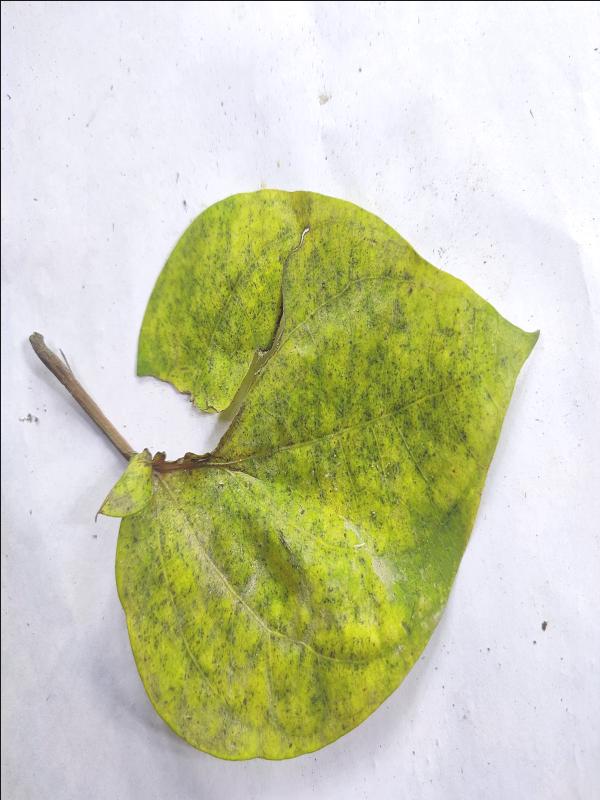
Label: Dried_Leaf